Tyre Glasper

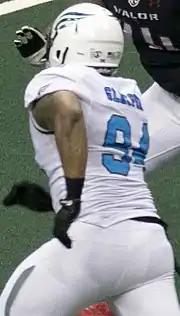
Glasper in 2017

Tyre Glasper (born April 14, 1987) is a former American football linebacker. He played college football at the North Carolina Agricultural and Technical State University and attended Martin Luther King High School in Detroit, Michigan.